Panomorph

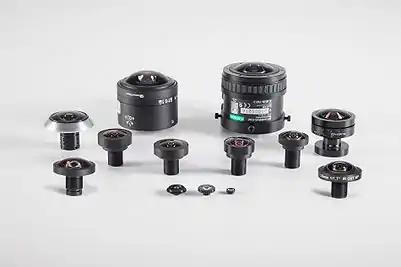
Different panomorph lenses

A panomorph lens is a particular type of wide-angle lens specifically designed to improve optical performances in predefined zones of interest, or across the whole image, compared to traditional fisheye lenses. Some examples of improved optical parameters include the number of pixels, the MTF or the relative illumination.